Roman bridge of Salamanca

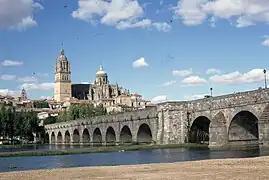

The Roman bridge of Salamanca (Spanish: "Puente romano de Salamanca"), also known as Puente Mayor del Tormes and as Puente Prinçipal (main bridge), is a Roman bridge crossing the Tormes River in the city of Salamanca, Castile and León, Spain. The bridge originally dates to the period of Roman occupation of the Iberian Peninsula, being built between 27BCE and 79CE and gave access to the southern part of the city. The bridge is part of the historic road known as the Vía de la Plata, passing between Mérida and Astorga. The bridge has had strategic, economic and cultural value to the region. The bridge has been rebuilt a number of times since its original construction, with the section on the right bank, to the city of Salamanca, retaining the majority of the original Roman construction.